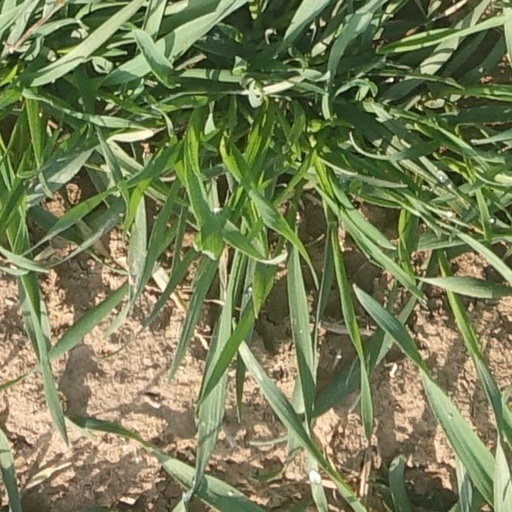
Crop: wheat